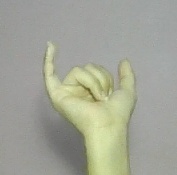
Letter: ya